Enga Pattan Sothu

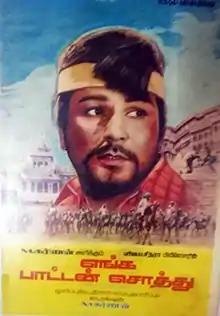
Theatrical release poster

Enga Pattan Sothu is a 1975 Indian Tamil-language Western film produced, written, directed and photographed by M. Karnan. The film stars Jaishankar, Sivakumar and Rajakokila. It was released on 24 January 1975, and emerged a commercial success.